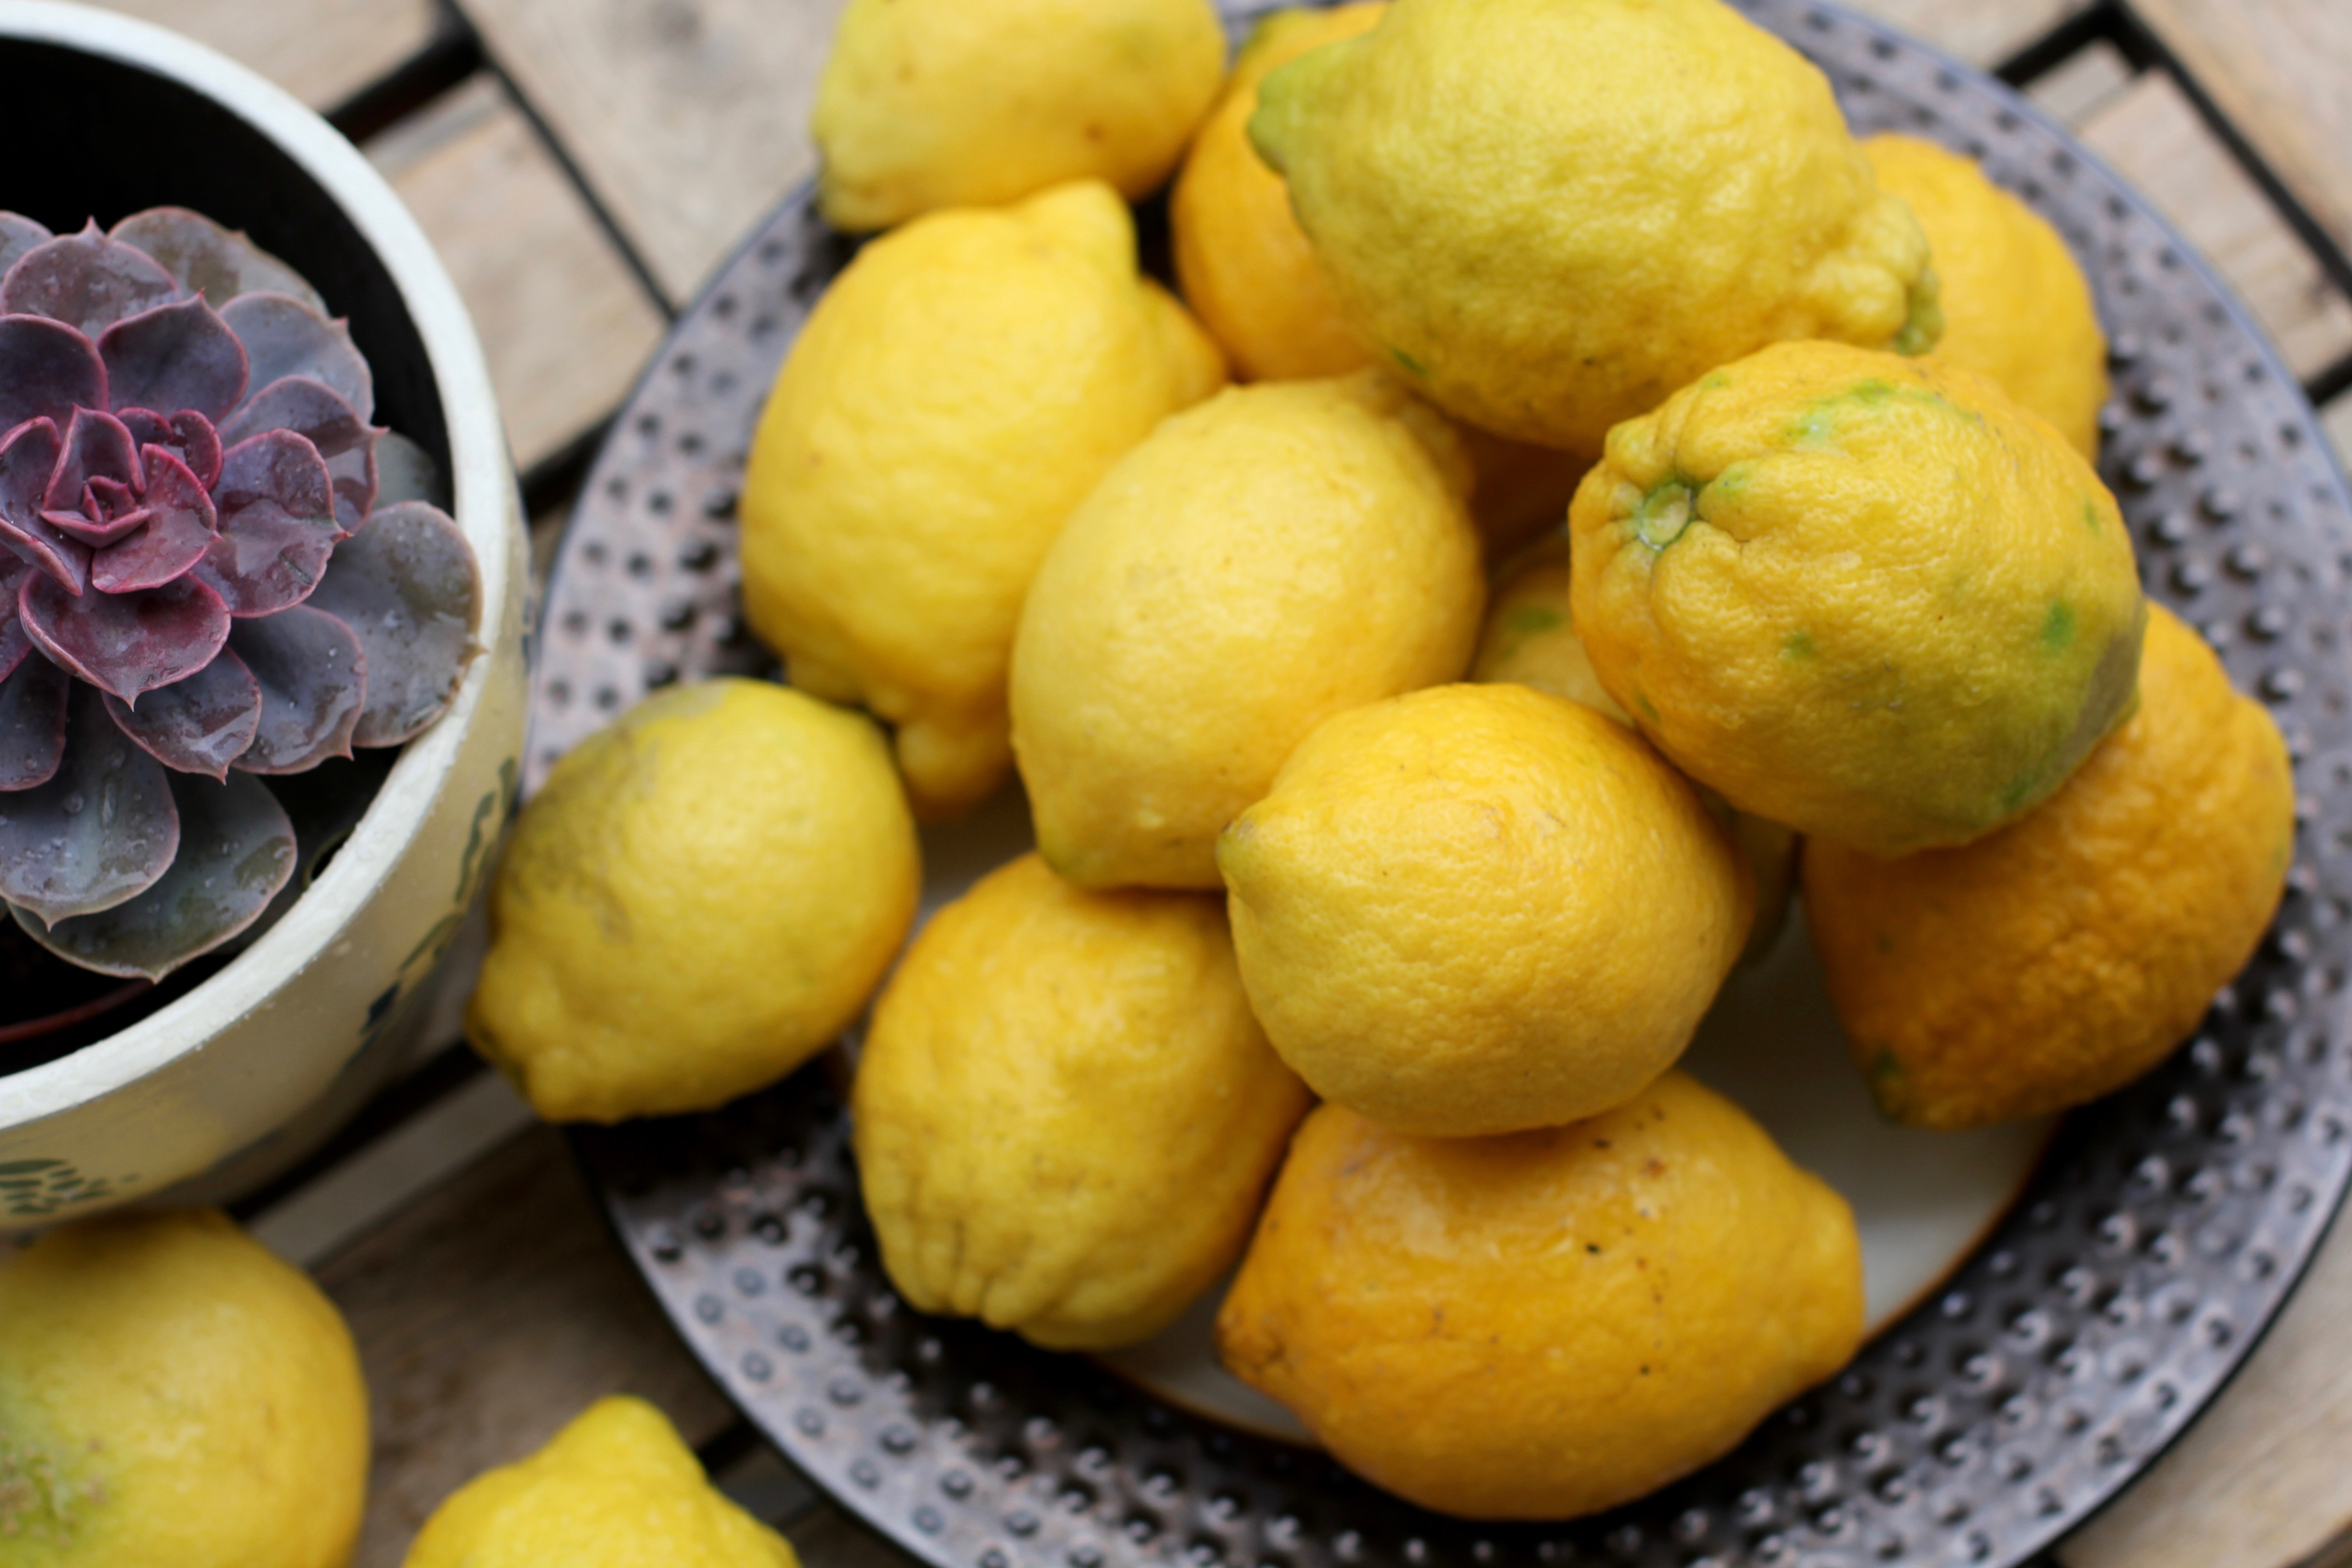
food, lemon, citrus, fruit, ingredient, citron, sweet lemon, produce, plant, cuisine, dish, citric acid, lime, pomelo, yuzu